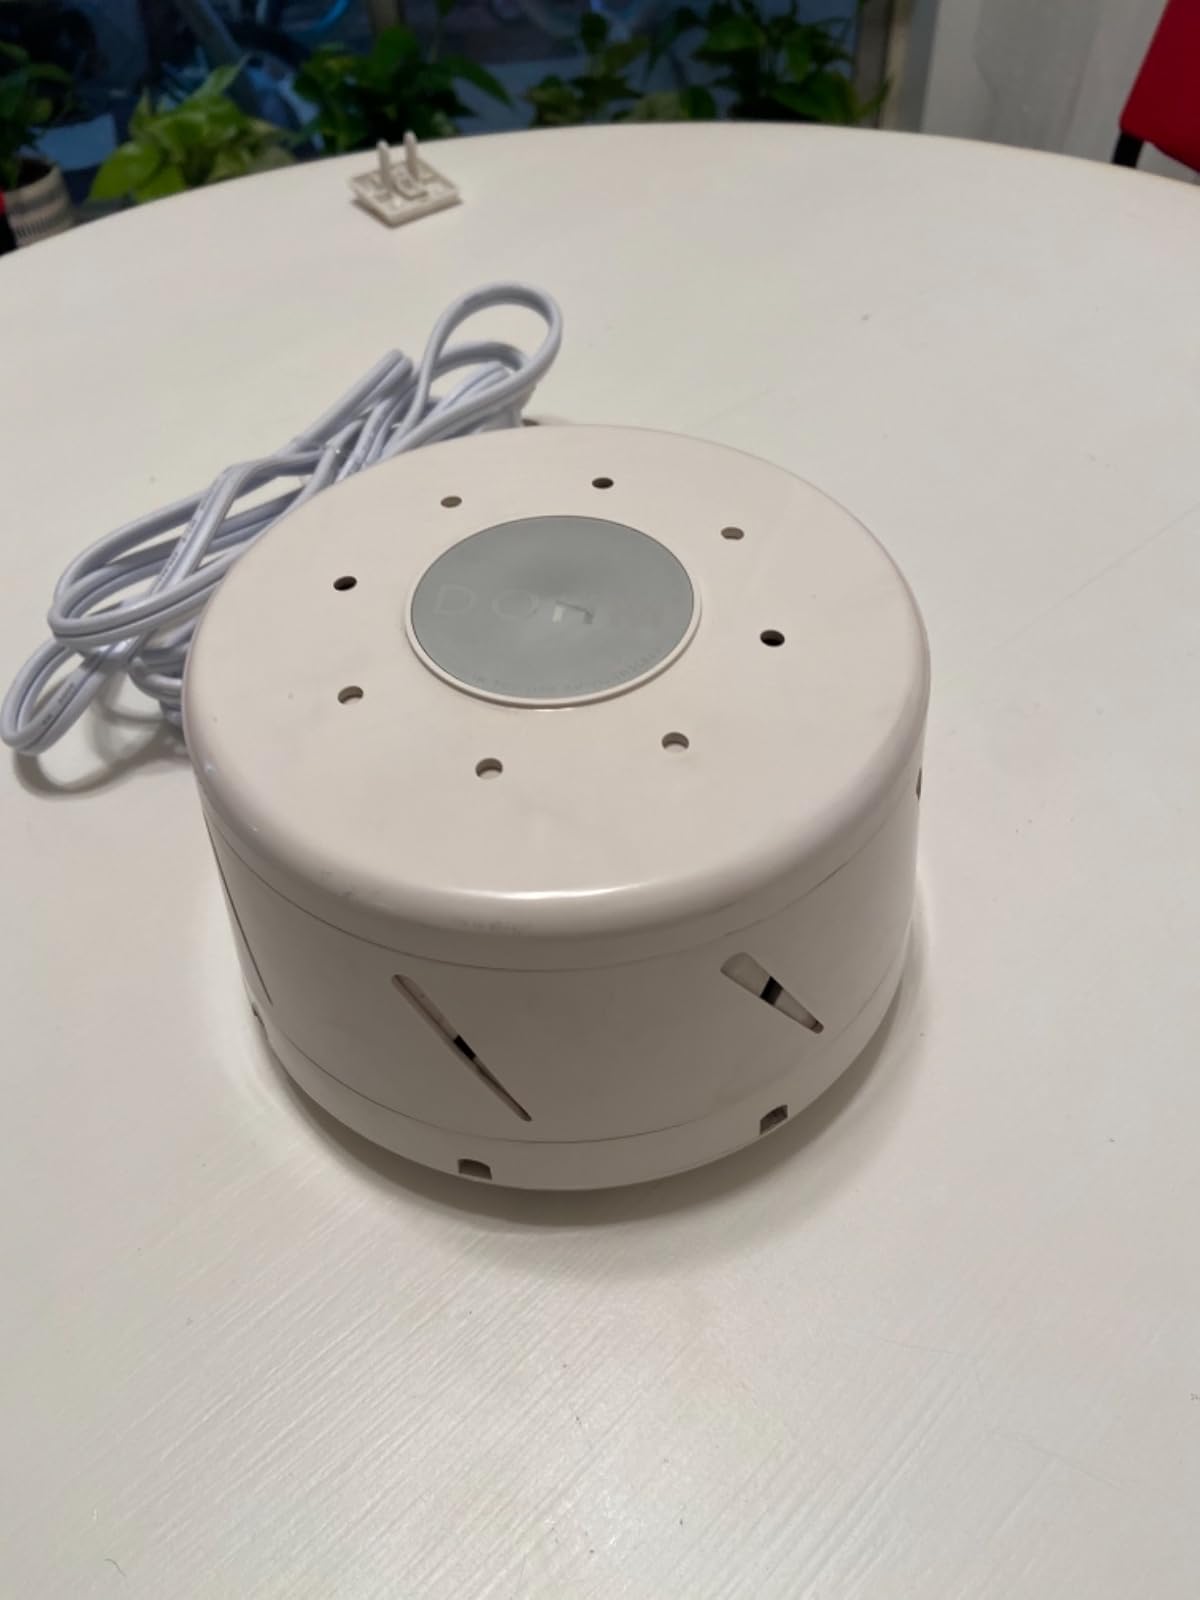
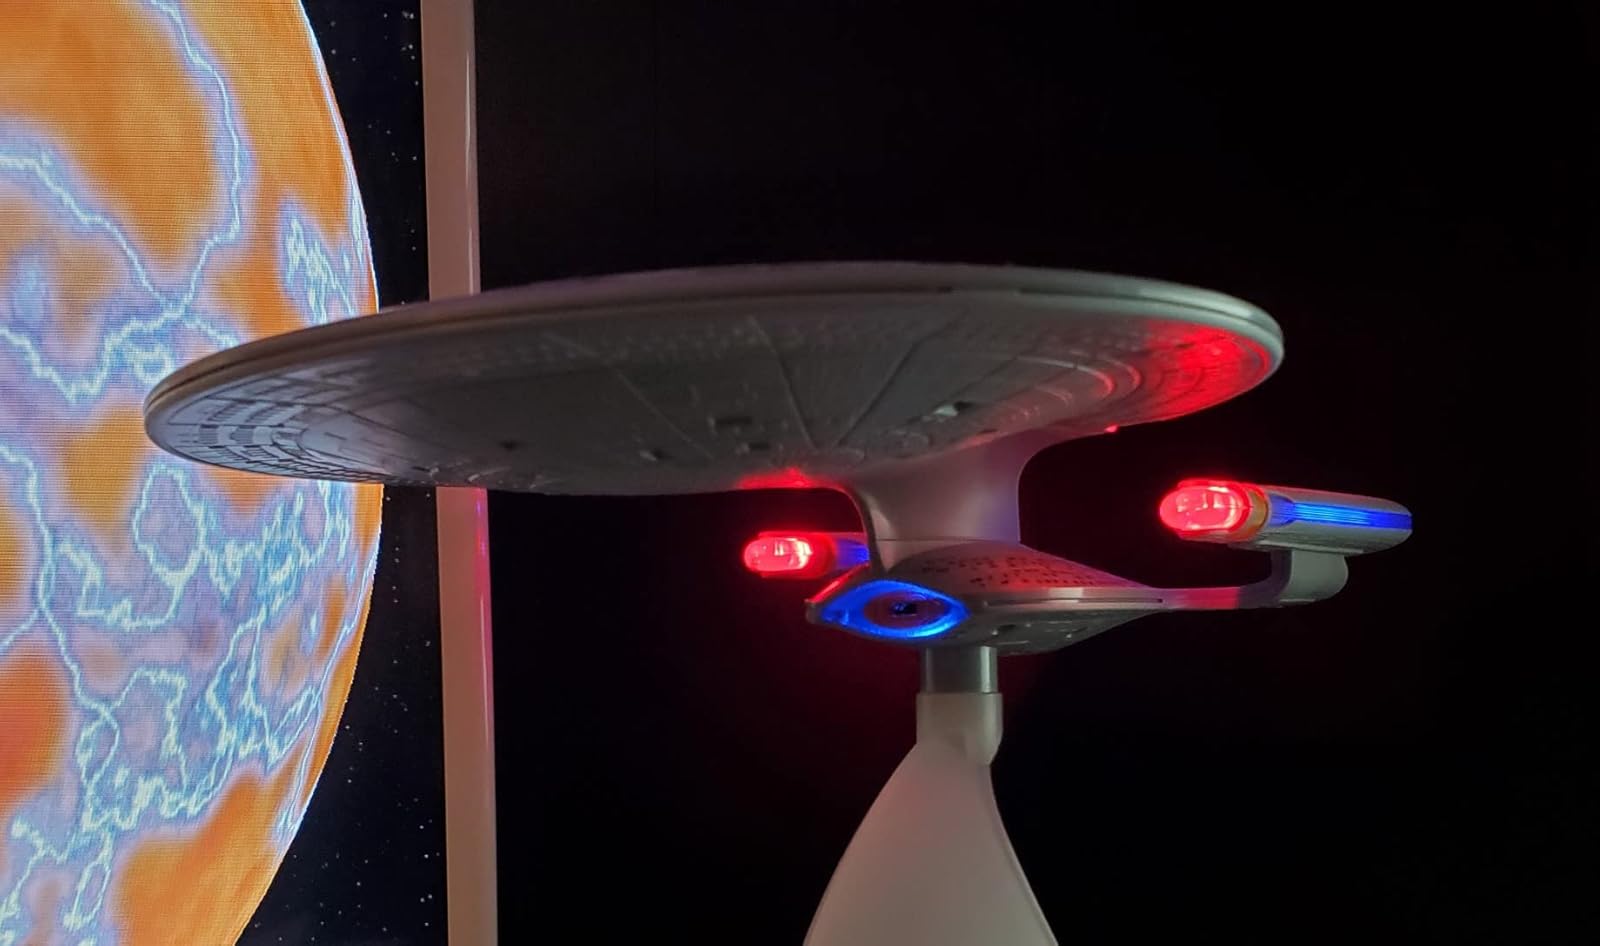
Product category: fan
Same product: no